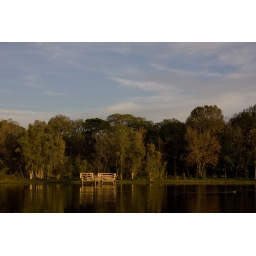
If you look closely up in the sky there is a red balloon someone let go of floating away